Fornebu Line

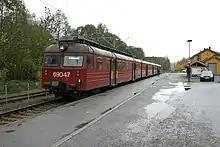
The mainline railway alternative called for the use of NSB Class 69 trains, such as this one at Heggedal Station

The 1981 proposal by the Institute of Transport Economics called for a mainline railway service to Fornebu as a single-track branch from the Drammen Line to the airport terminal. The intersection was proposed located east of Lysaker Station, hinder trains from stopping at Lysaker. This was caused both by the geological conditions and road plans. The line would branch off and run under the Drammen Line and E18 in a tunnel. It would ascend between Snarøyveien and the fjord and continue to a station situated at the water aerodrome. The station would feature two tracks and would include an elevated walkway over to the terminal. Depending on the options for expanding Fornebu, the then main terminal was proposed rebuilt to an international terminal and a new domestic terminal was proposed built. This would have required the railway line to be extended and a second station be built. The line was estimated to cost 100 million kroner.